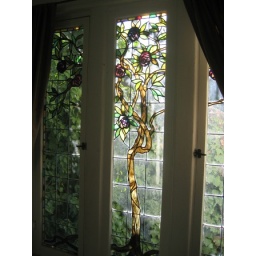
detail of stained glass window in living room